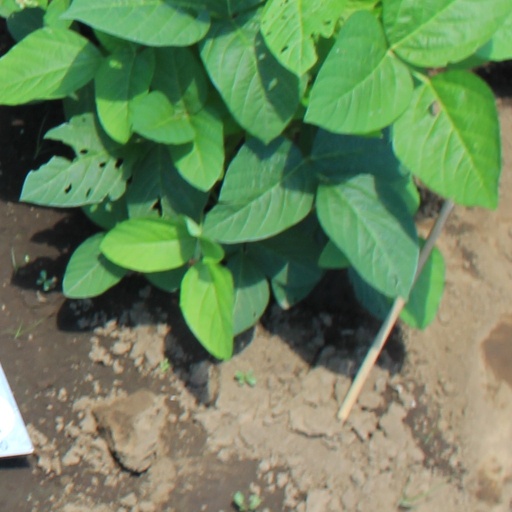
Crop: soybean